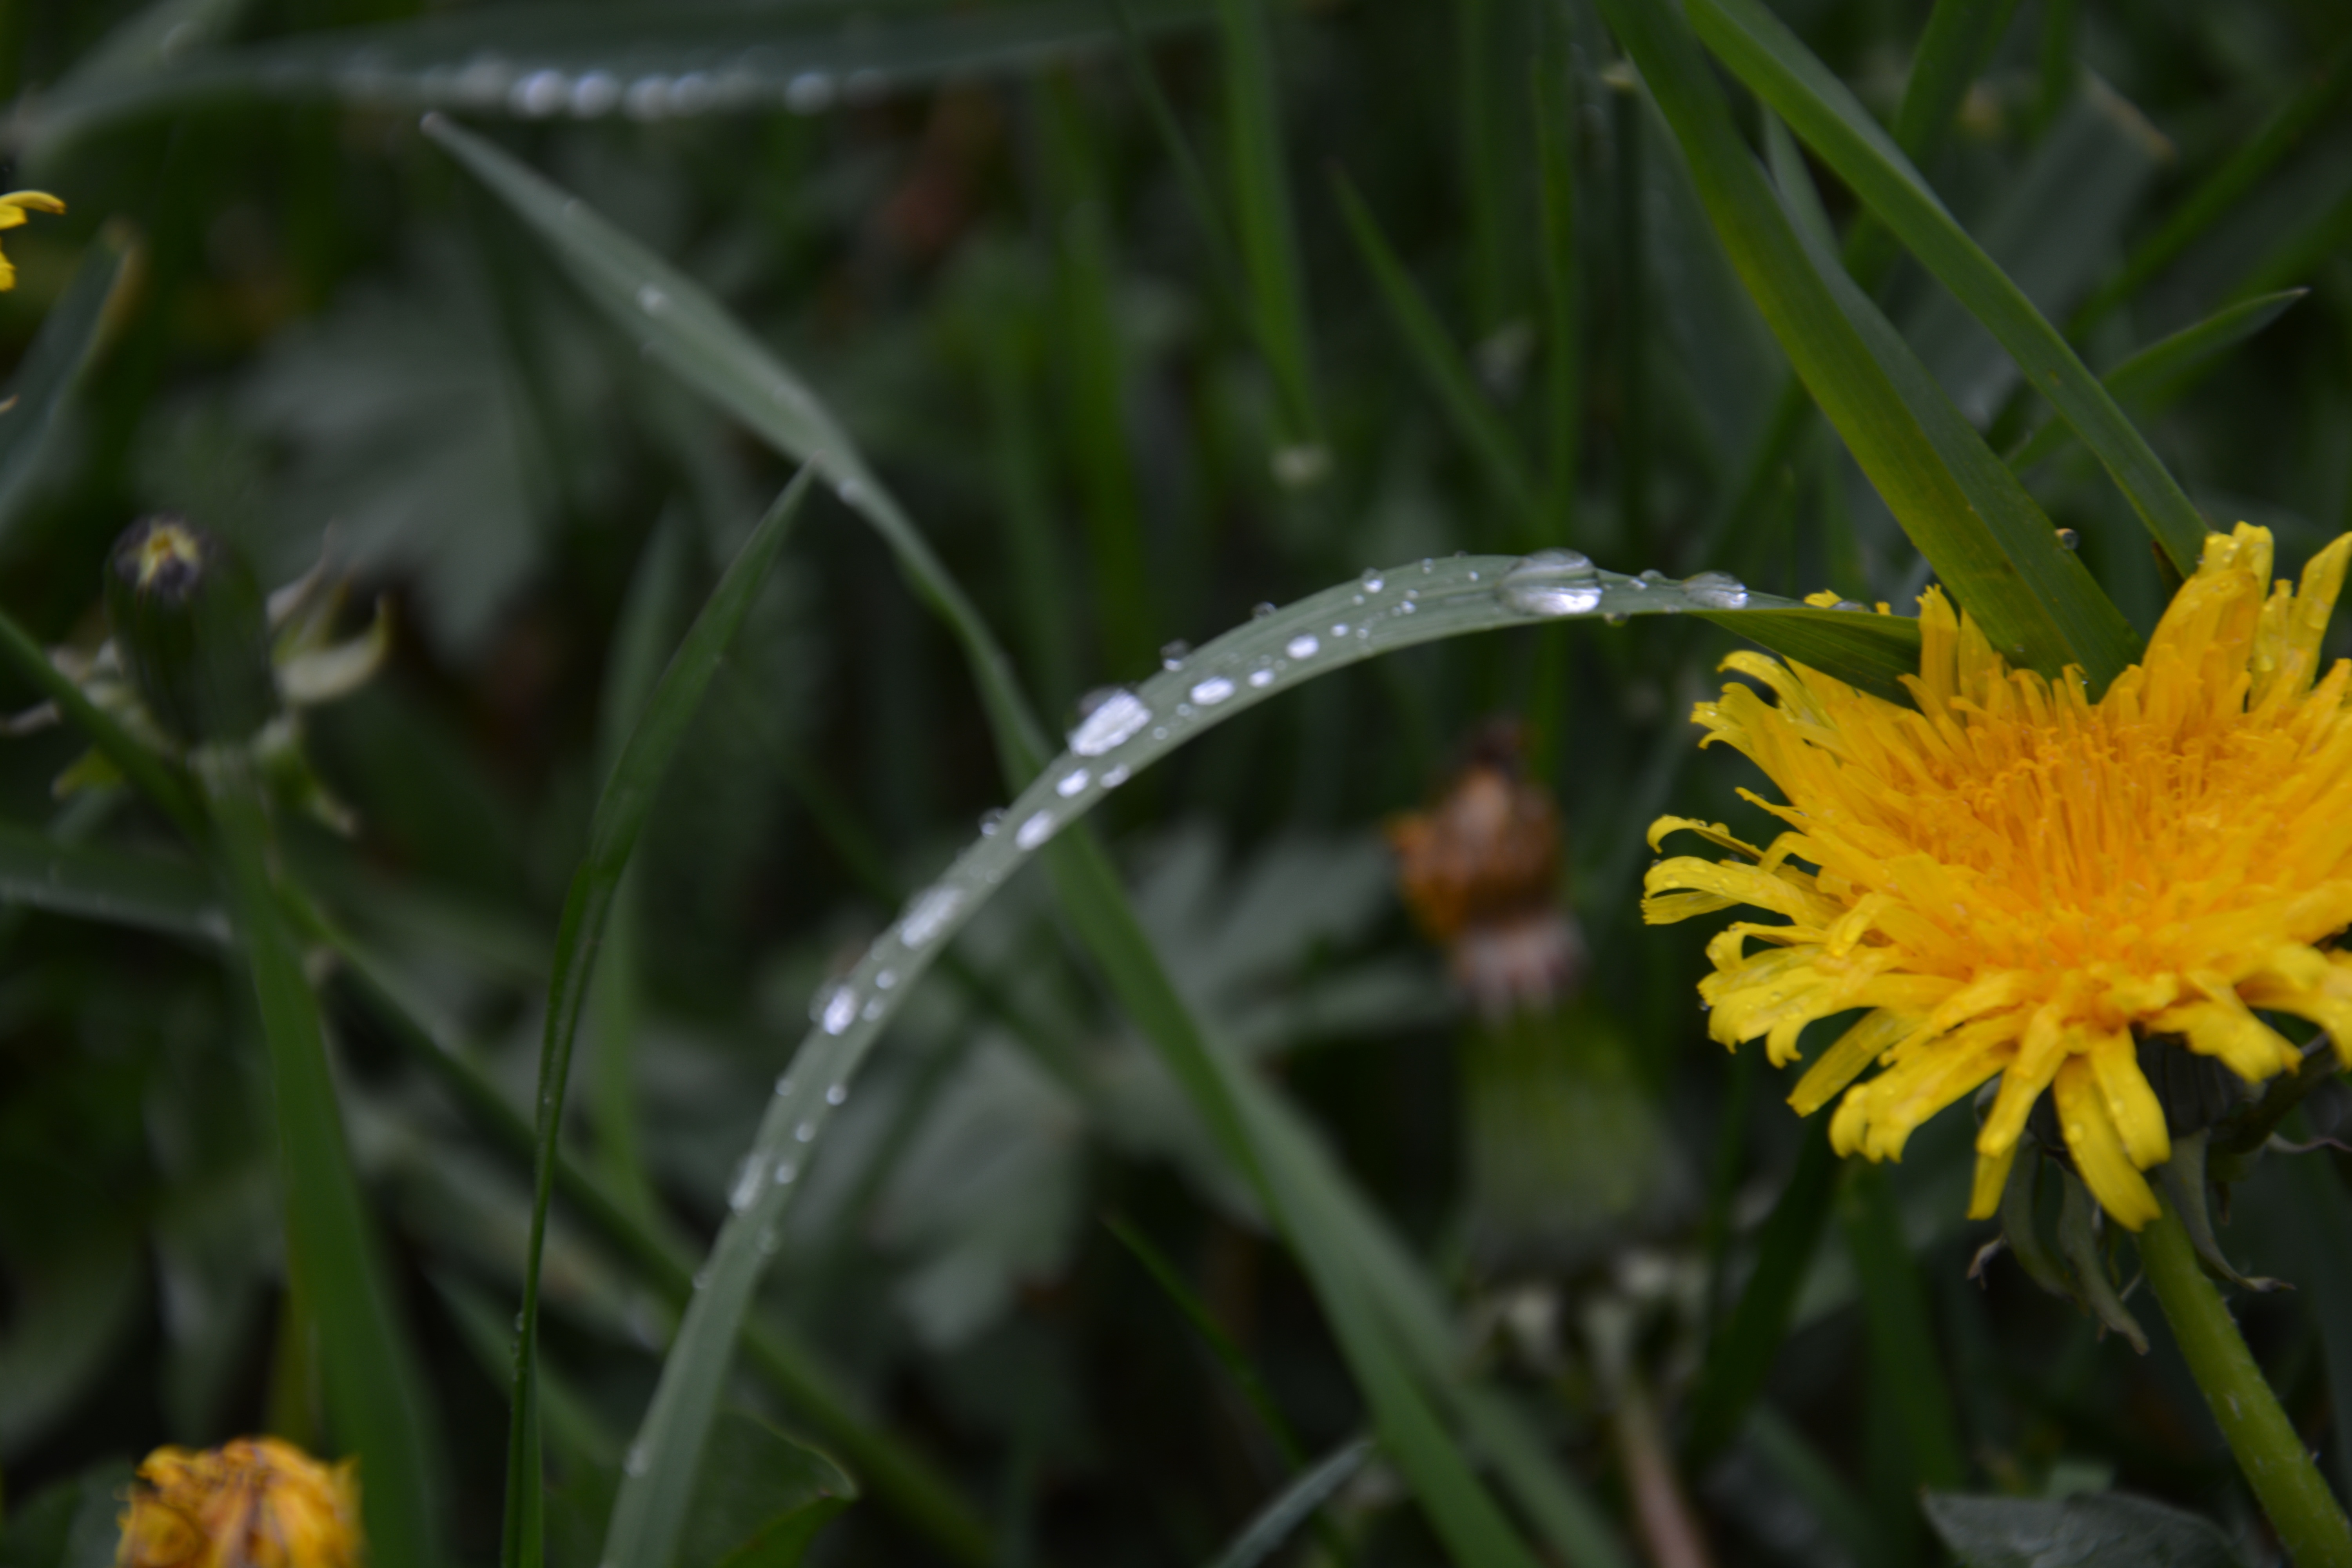
grass, plant, lawn, meadow, dandelion, flower, herb, botany, yellow, flora, wildflower, macro photography, flowering plant, daisy family, grass family, plant stem, land plant